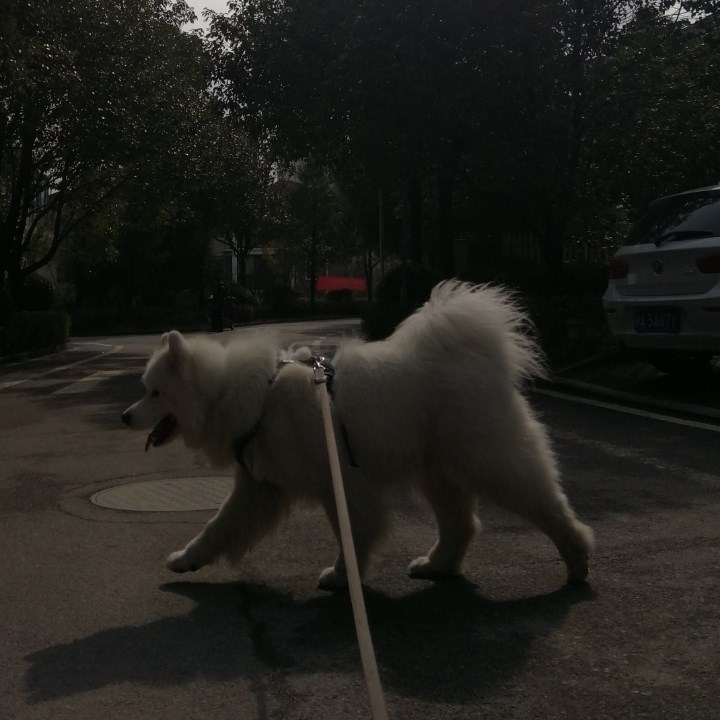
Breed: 2192-n000088-Samoyed